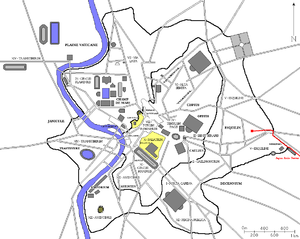
Plan de Rome avec l'Aqua Anio Novus en rouge
L'aqueduc de l'Anio Novus ou aqueduc du Nouvel Anio est un aqueduc de Rome, commencé par l’empereur Caligula en 38 ap. J.-C.